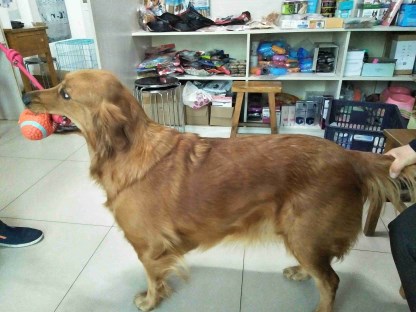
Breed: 5355-n000126-golden_retriever